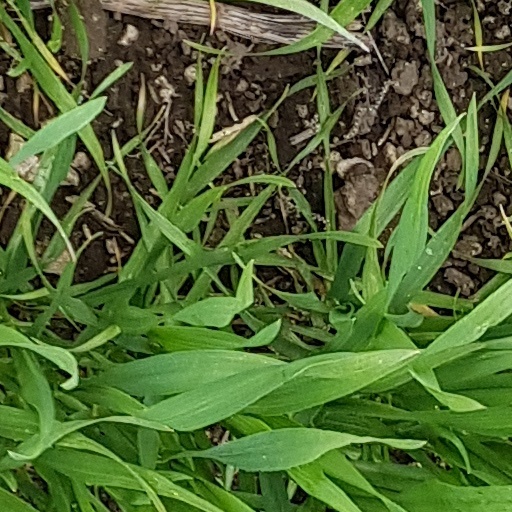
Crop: wheat